Van Cleave Flats

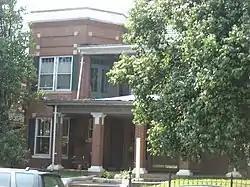
Van Cleave Flats, July 2011

Van Cleave Flats is a housing unit in downtown Evansville, Indiana. The Prairie School style block was designed by the architectural firm Shopbell & Company and built in 1910 as part of a trend to reform crowded living conditions for the working class.